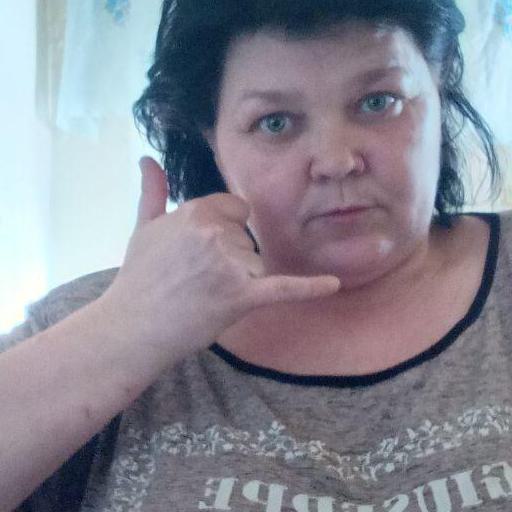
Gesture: call